Byzantine flags and insignia

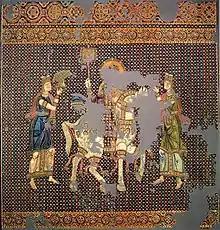
A ceremonial miniature "labarum", as it appears borne by a triumphant emperor in the 10th-century "Gunthertuch"

Another very Western design could be found on one of the now-demolished towers of the seaward walls of Constantinople, which had been restored by Andronikos II Palaiologos (r. 1282–1328) and bore that emperor's emblem, a crowned lion rampant holding a sword.